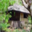
Label: house